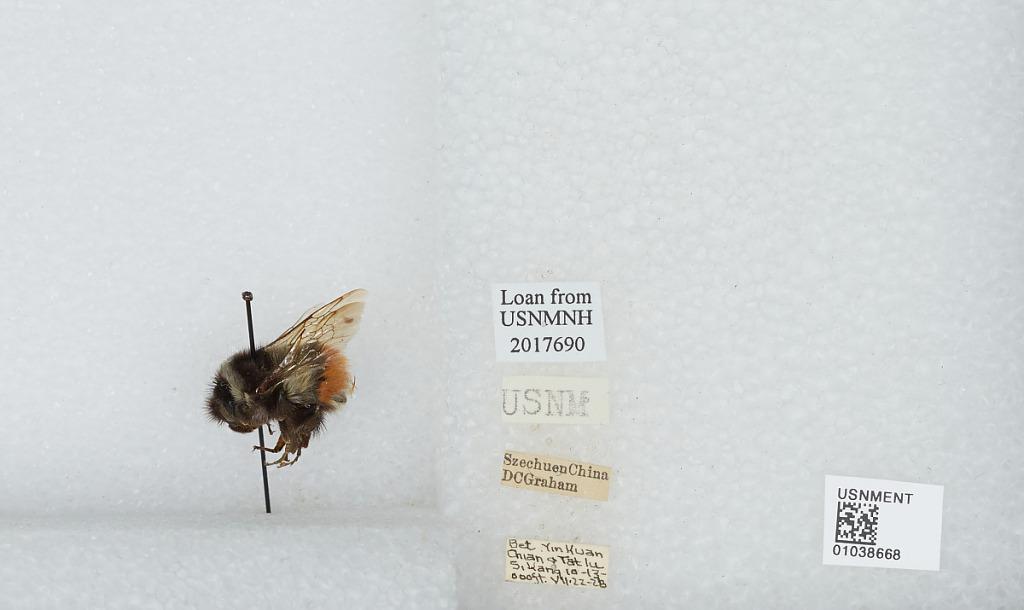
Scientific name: Bombus (Bombus) tunicatus Smith
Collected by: D. Graham
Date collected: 1928-7-22
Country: China
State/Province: Sichuan
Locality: bet. Yin Kwan Chian & Tatlu SiKang